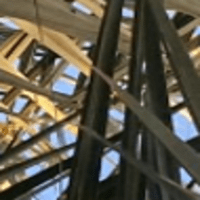
Label: Healthy sample